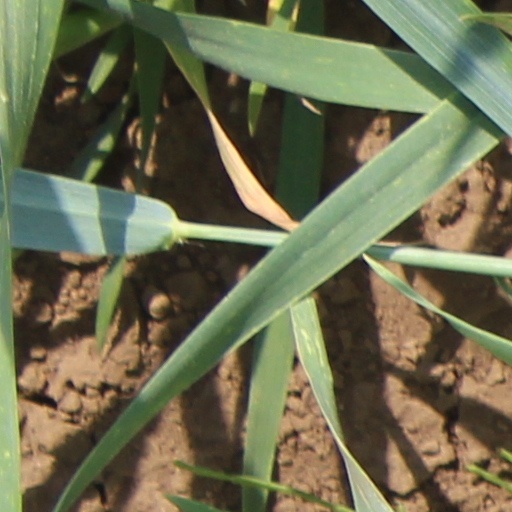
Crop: wheat